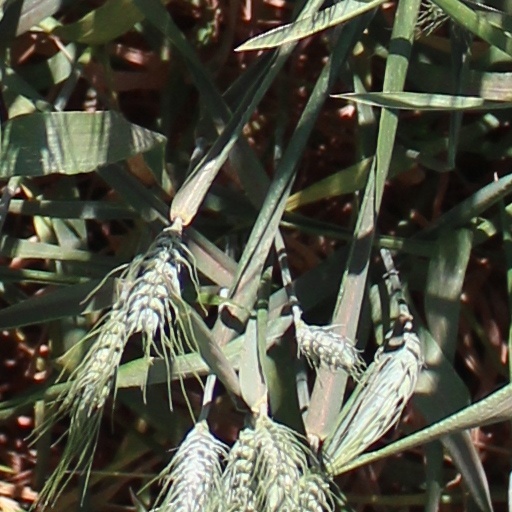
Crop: wheat